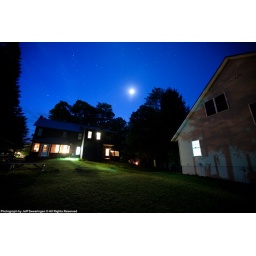
Note the bonfire in the backyard of the red house